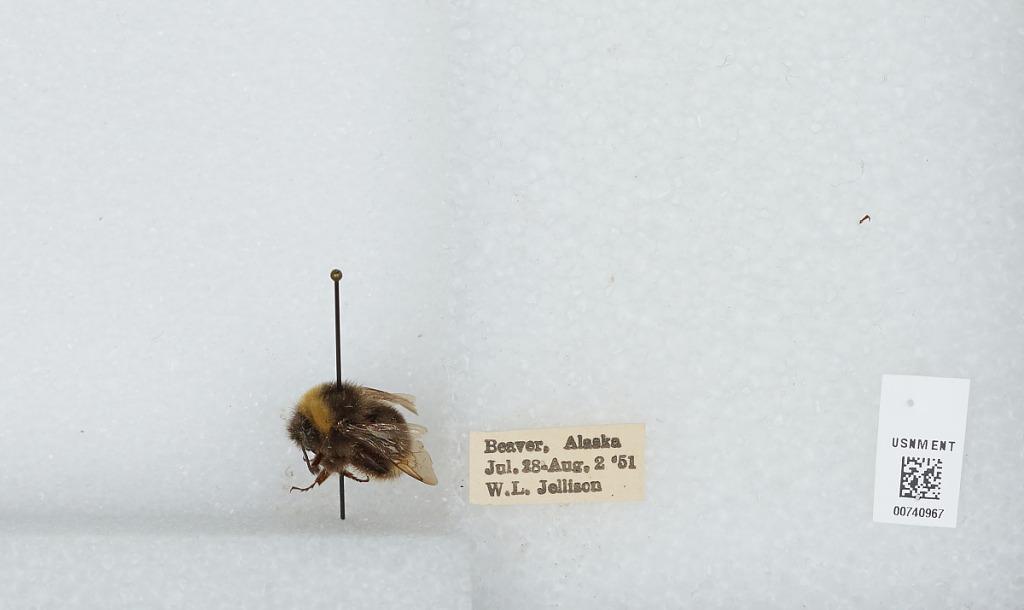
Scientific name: Bombus (Bombus) occidentalis Greene
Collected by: W. Jellison
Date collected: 1951-7-28
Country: United States
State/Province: Alaska
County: Yukon-Koyukuk
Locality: Beaver
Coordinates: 66.3597, -147.398